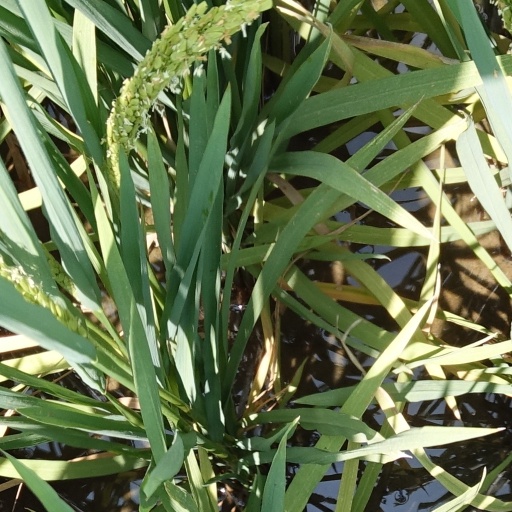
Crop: rice